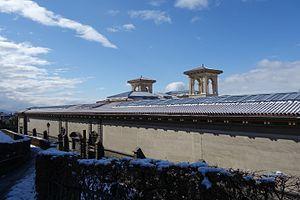
Le palais de Rumine à Lausanne, vu depuis la cité, c'est-à-dire de dos. Français
Le palais de Rumine est un édifice de style italianisant construit à la fin du XIXᵉ siècle sur le territoire de la ville de Lausanne, en Suisse.